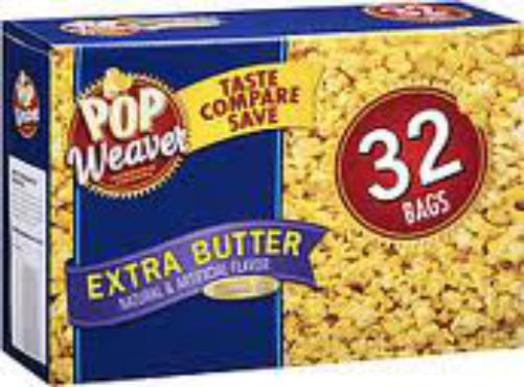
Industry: Food